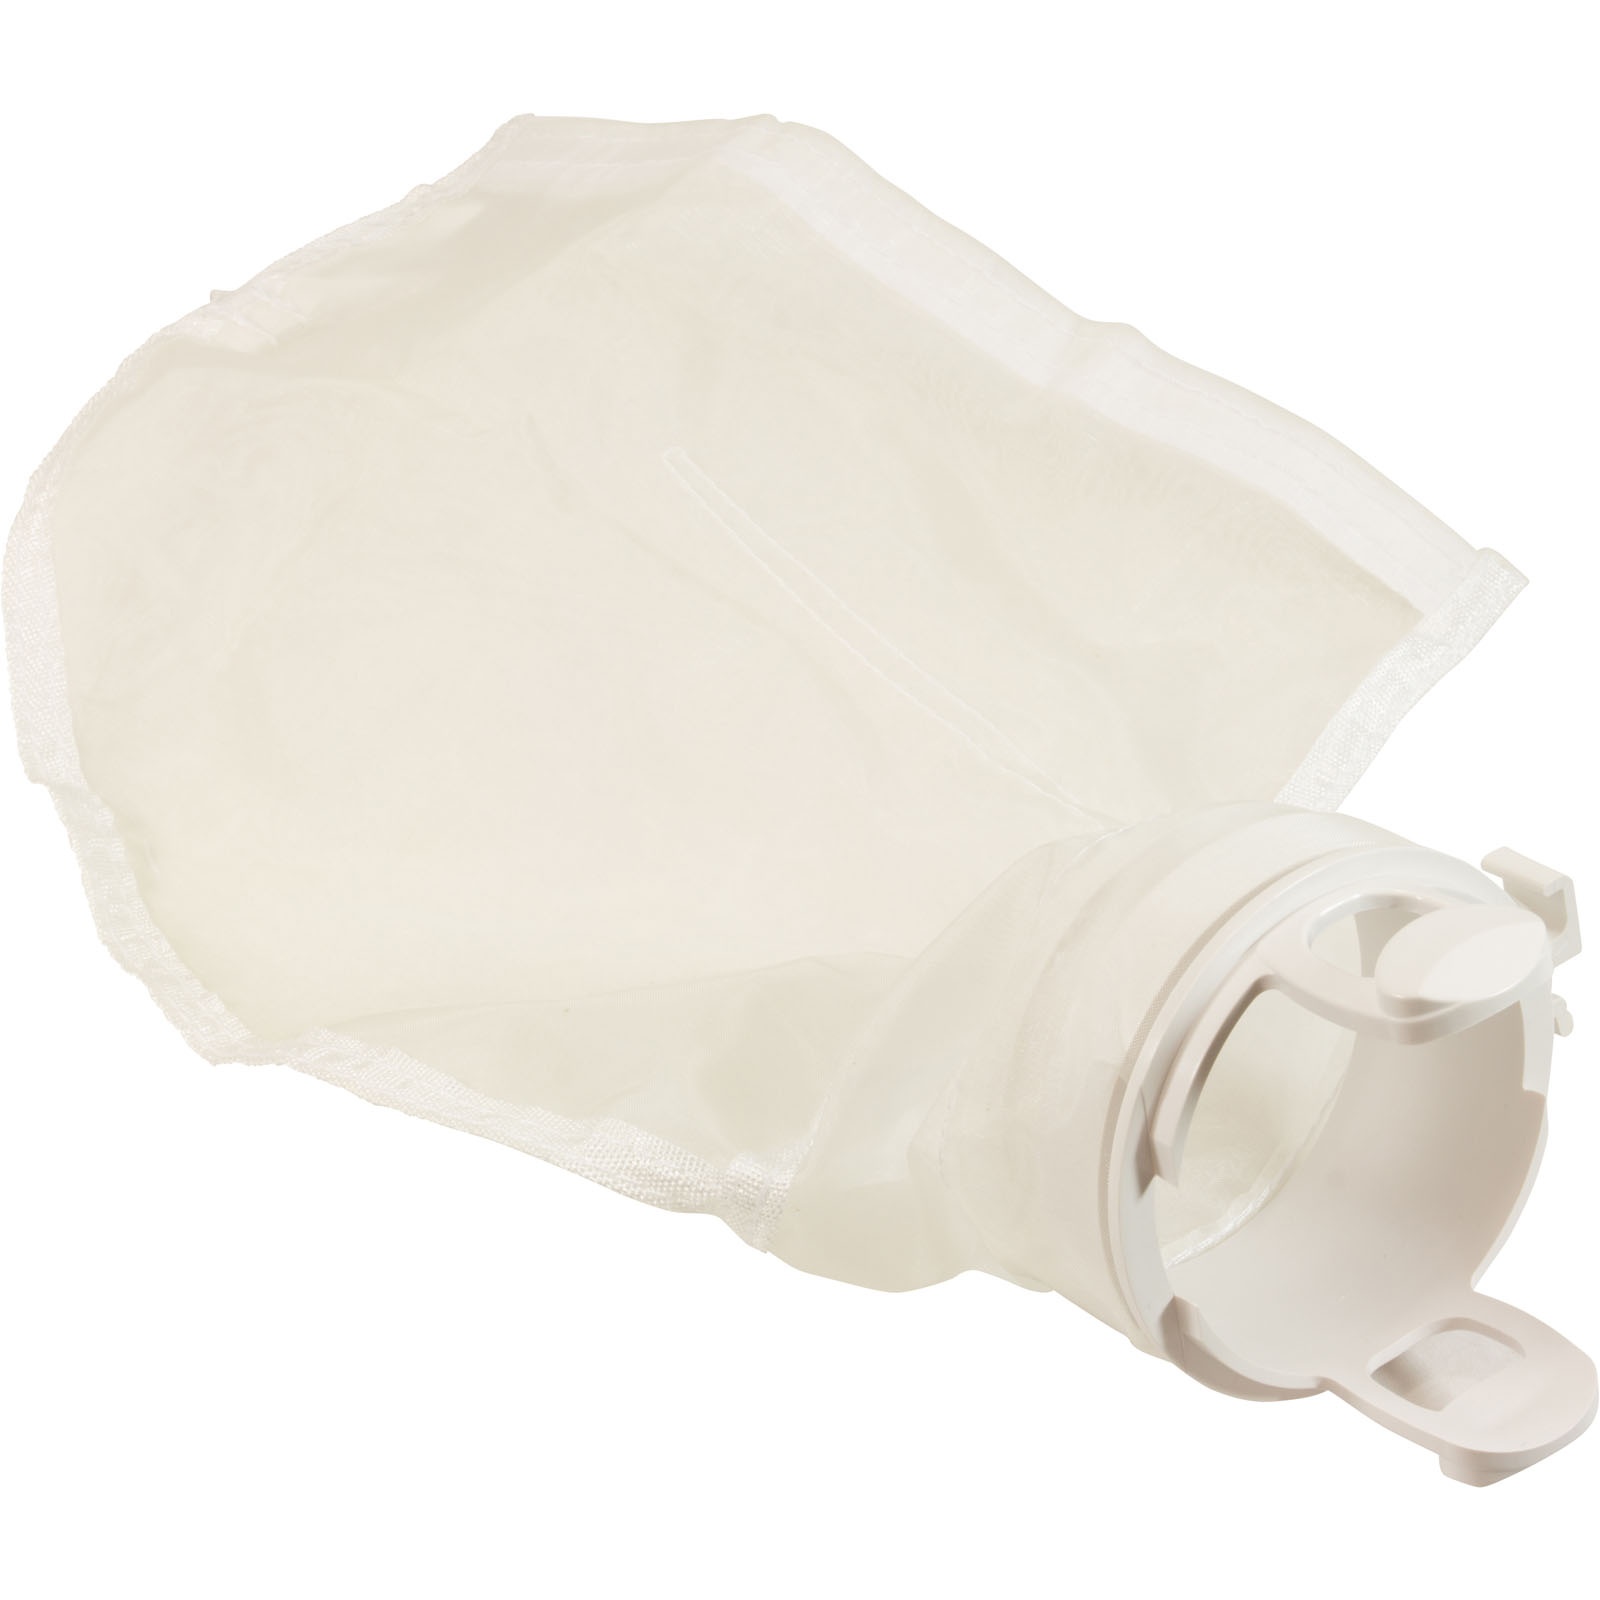
Sand/Silt Mesh Bag, Generic K14, 58307-280-220
Sand/Silt Mesh Bag, Generic K14, 58307-280-220
Brand: Custom Molded Products
Category: Home & Garden > Lawn & Garden > Outdoor Living > Awning Accessories > Mesh Panels